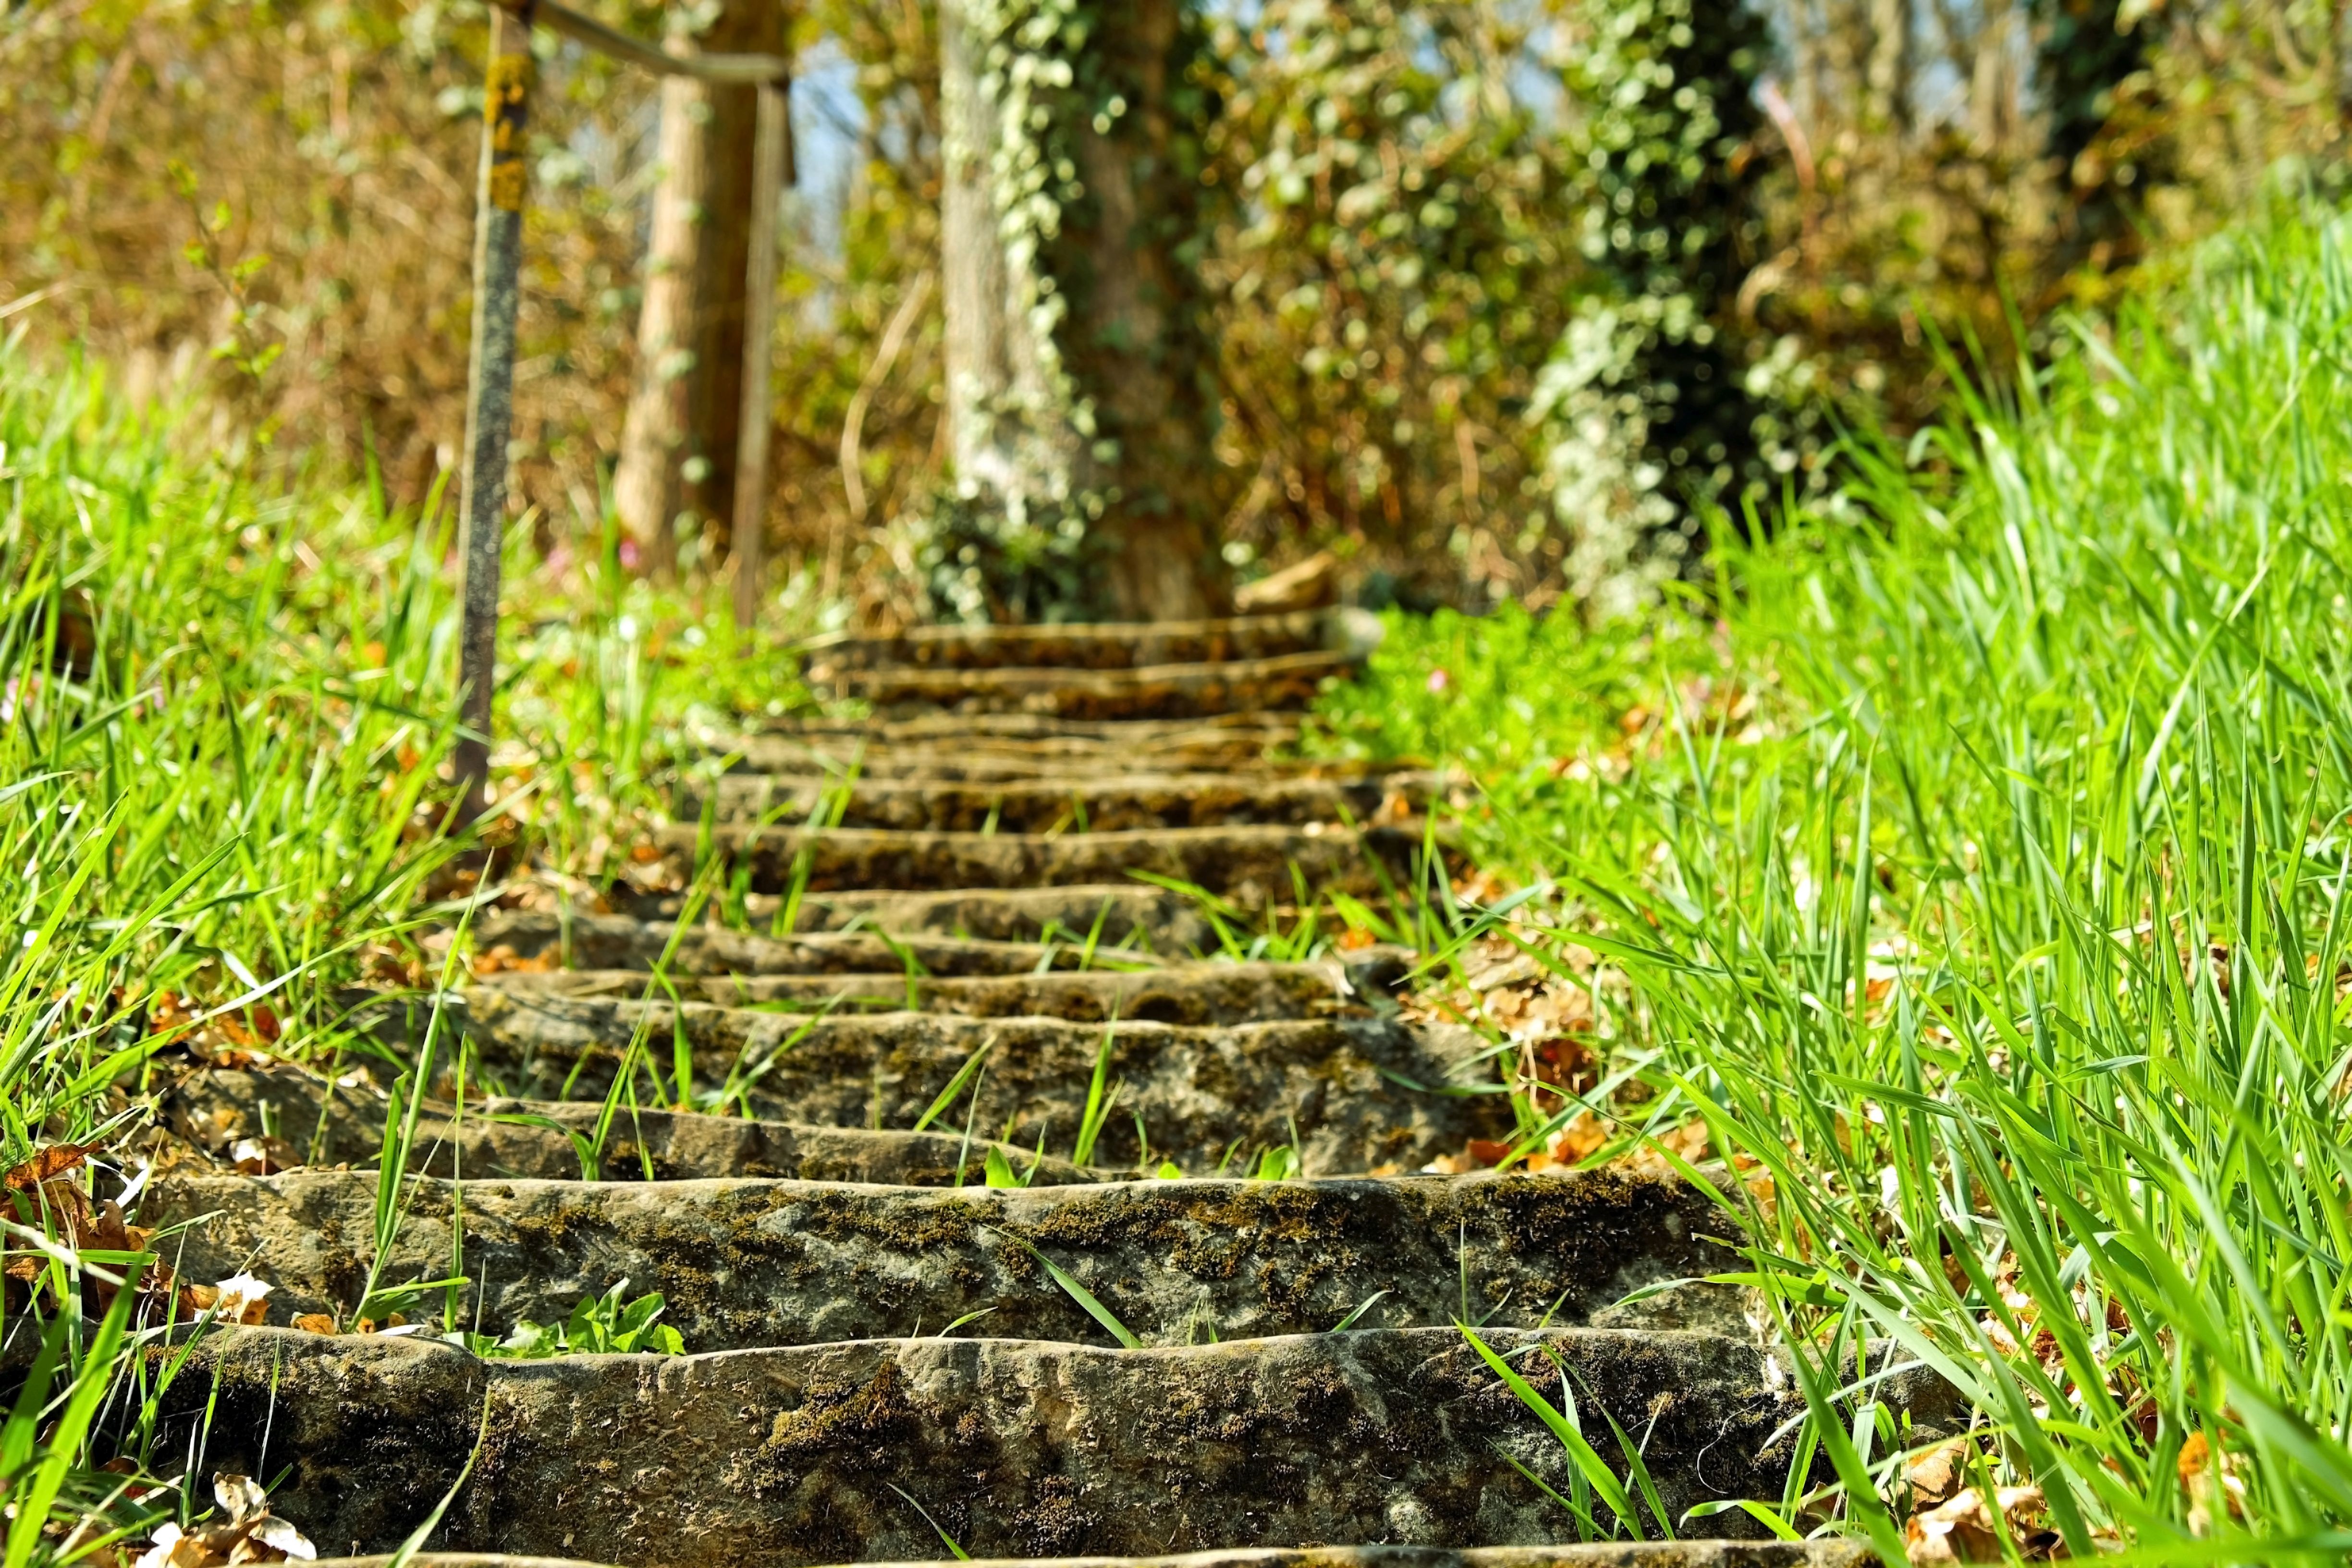
tree, nature, forest, grass, plant, lawn, meadow, leaf, flower, old, moss, idyllic, rural, railing, spring, green, autumn, backyard, romantic, soil, botany, garden, flora, stairs, shrub, picturesque, wetland, woodland, habitat, yard, rise, ecosystem, clumping stone, stone steps, stair step, natural environment, grass family